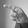
ASL letter: P